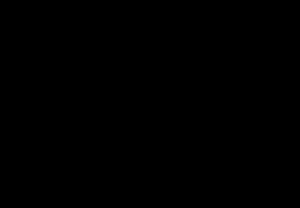
Les procès des sorcières de Pendle en 1612 font partie des procès de sorcières les plus célèbres de l'histoire anglaise, et sont parmi les mieux documentés du XVIIᵉ siècle. Les douze accusées vivaient dans la région de Pendle Hill, dans le comté du Lancashire, et furent accusées du meurtre de dix personnes par acte de sorcellerie. Toutes, sauf deux, ont été jugées aux assizes de Lancaster les 18 et 19 août 1612, en même temps que les sorcières de Samlesbury et d'autres, lors d'une série de procès qui devint célèbre sous le nom de « Procès des sorcières du Lancastre ». L'une d'entre elles fut jugée aux assises de York le 27 juillet 1612, et la dernière mourut en prison. Des onze personnes envoyées en justice — neuf femmes et deux hommes —, dix furent jugées coupables et exécutées par pendaison. Seule une personne fut considérée non coupable.